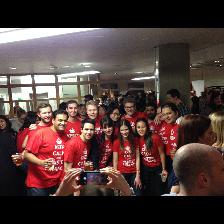
Label: Human